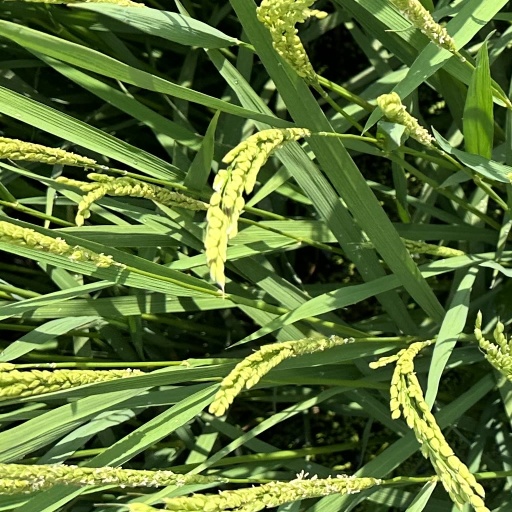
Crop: rice